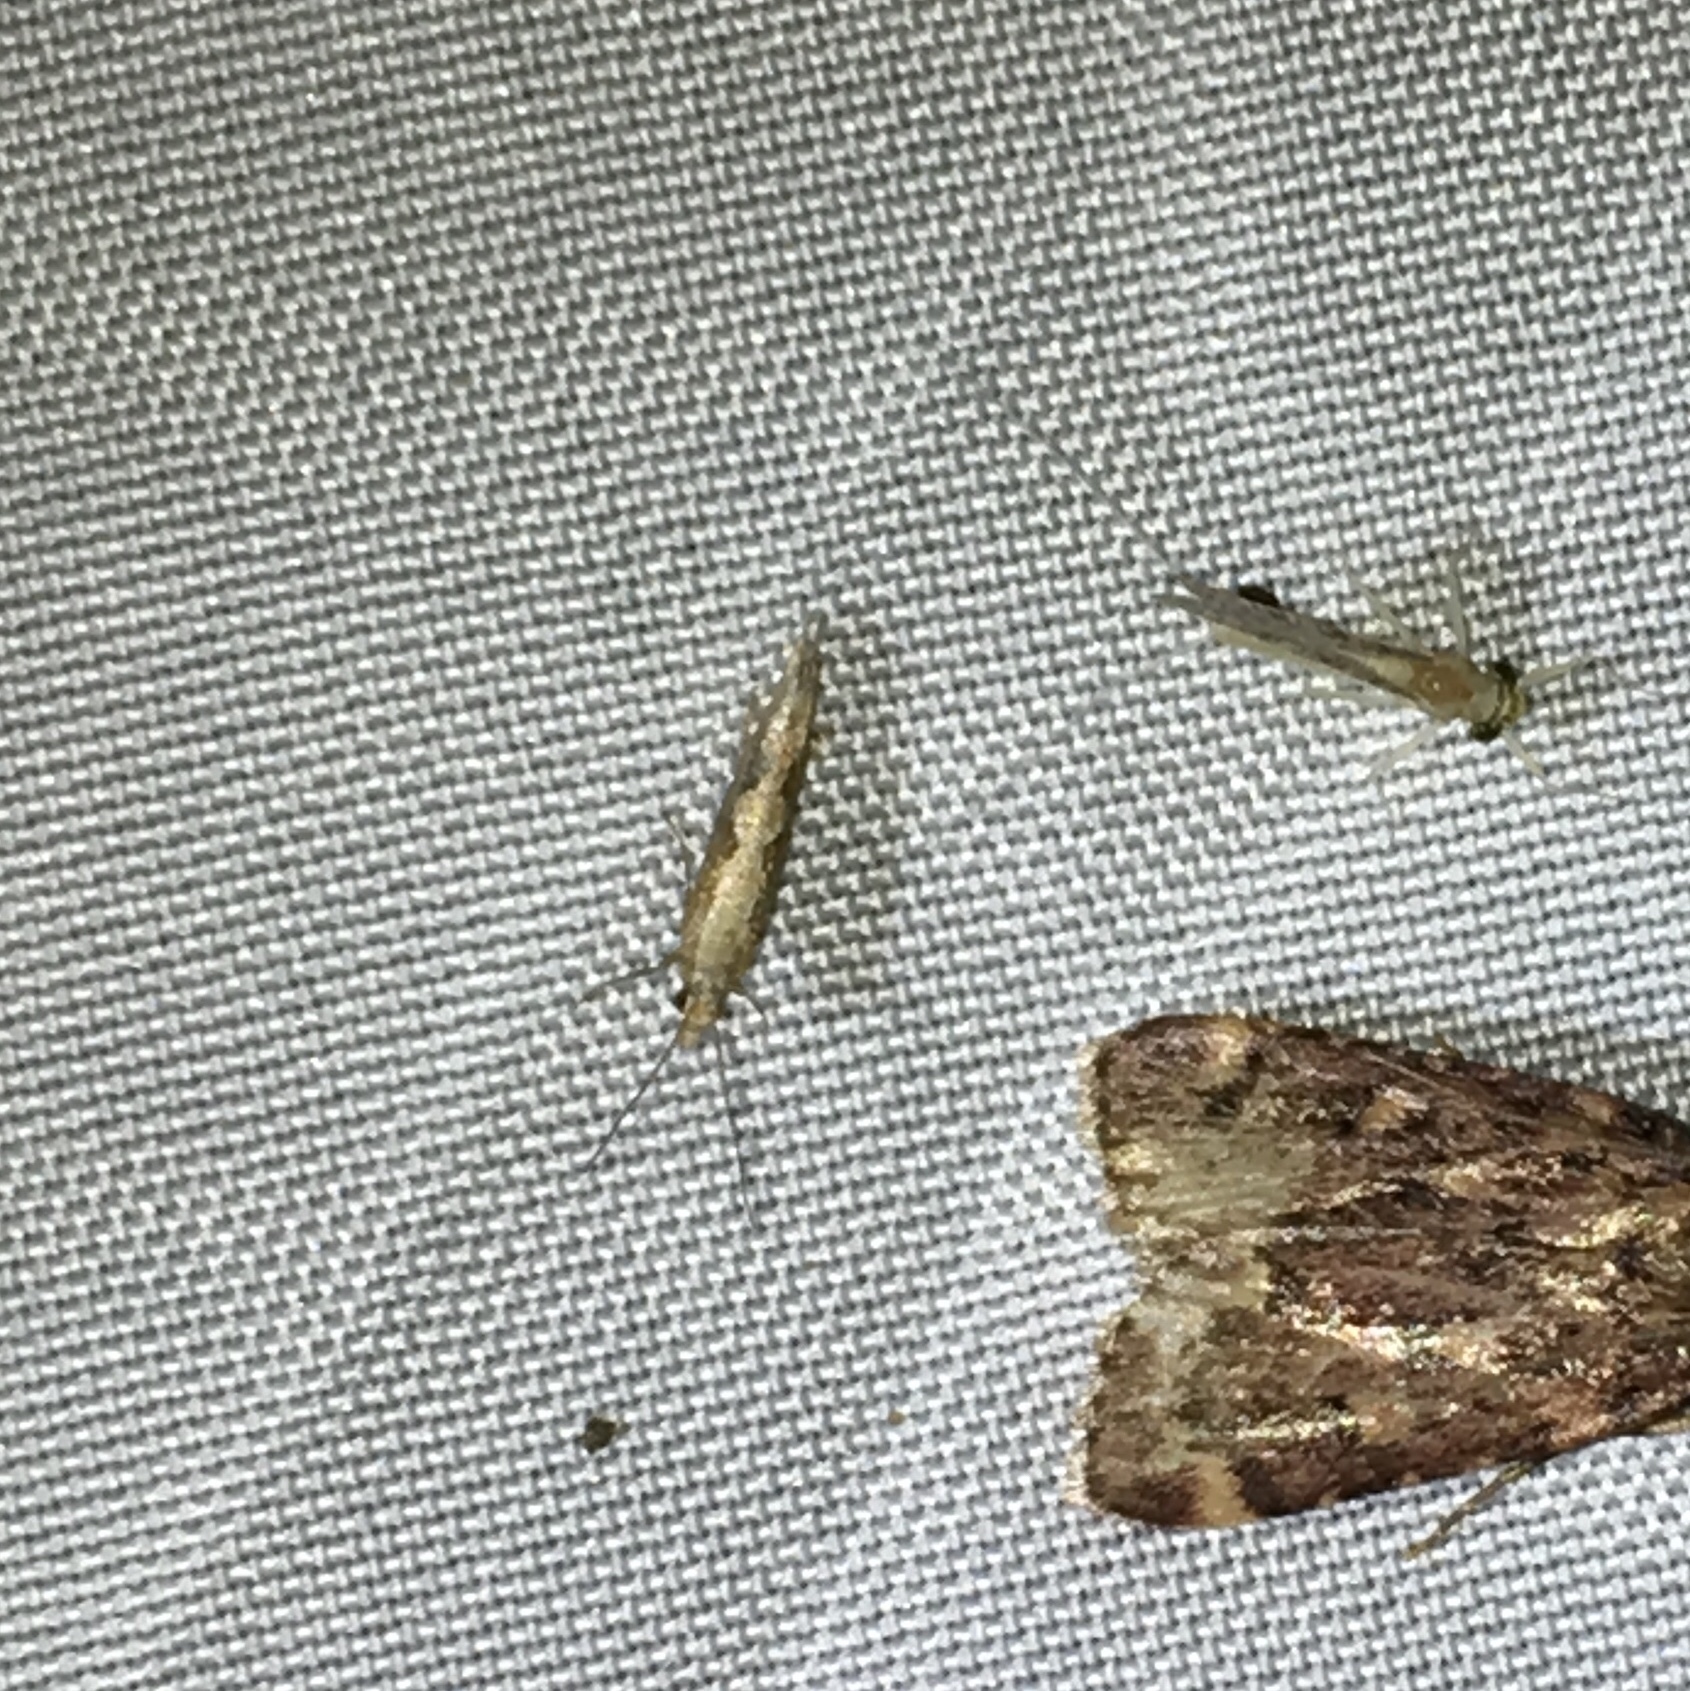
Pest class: diamondback_moth